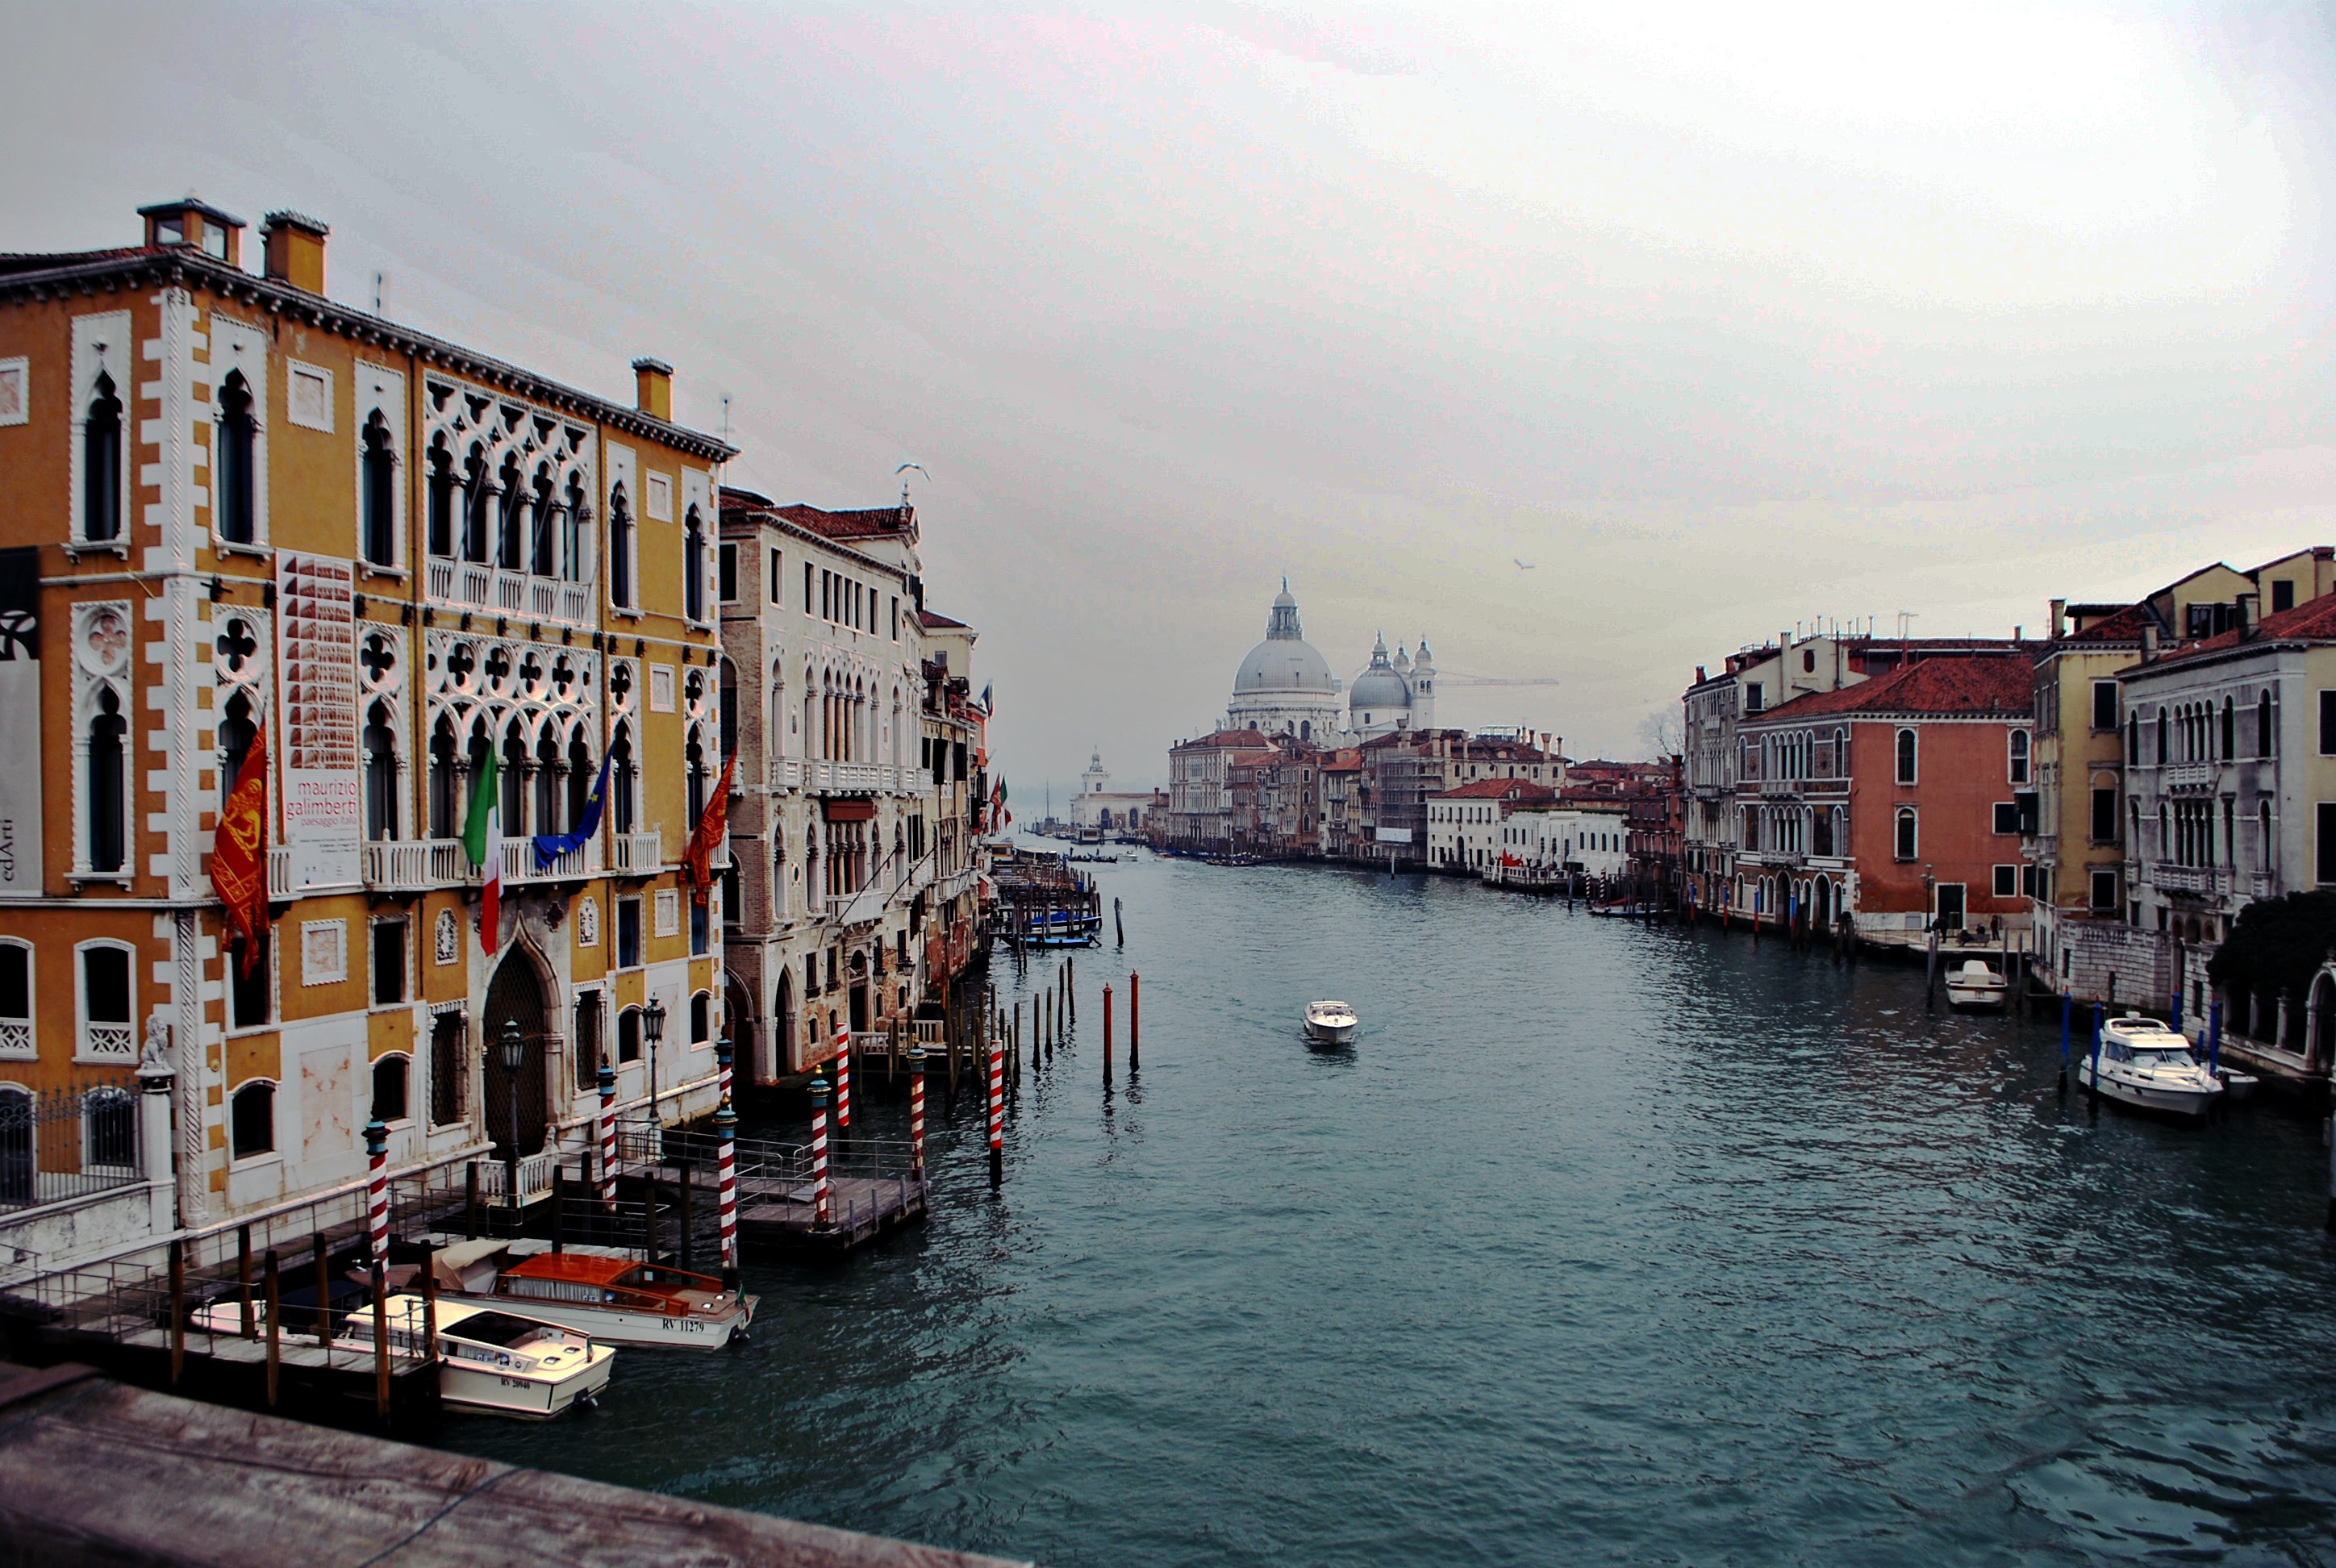
sea, boat, town, canal, cityscape, vehicle, harbor, waterway, body of water, channel